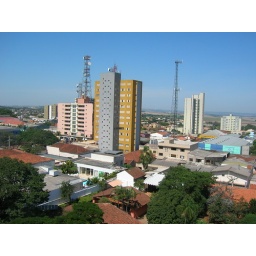
My building is the white one by the antena thingy! this is from the grandparents building.